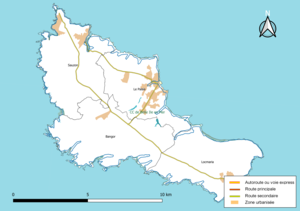
Carte géographique de la Communauté de communes de Belle-Île-en-Mer, département du Morbihan, France. Composition au 1er janvier 2019.
La communauté de communes de Belle-Île-en-Mer est une communauté de communes française, située dans le département du Morbihan et la région Bretagne.